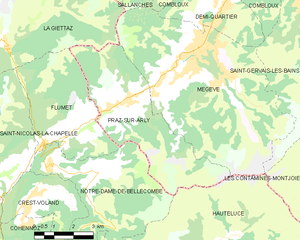
Carte des communes françaises Praz-sur-Arly